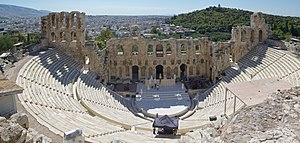
Herodes Atticus' Odeon
Herod Atticus
Herodes Atticus' Odeon er et friluftsteater som blev bygget af Lucius Vibullius Hipparchus Tiberius Claudius Atticus Herodes i år 161 e.kr. Teatret er bygget i typisk romersk stil og ligger ved foden af Akropolis i Athen. Det var det sidste store antikke bygningsværk i dette område. Det er det bedst bevarede teater ved Akropolis, invendigt er det blevet restaureret.